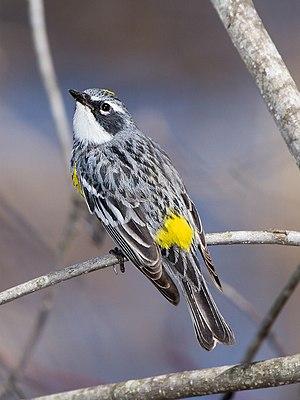
Setophaga coronata est une espèce de passereaux appartenant à la famille des Parulidae.